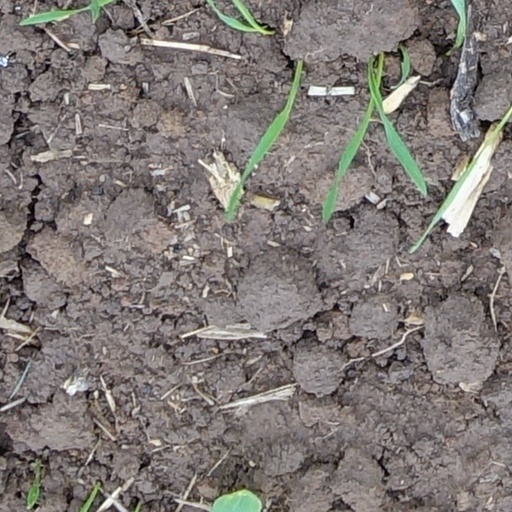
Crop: wheat